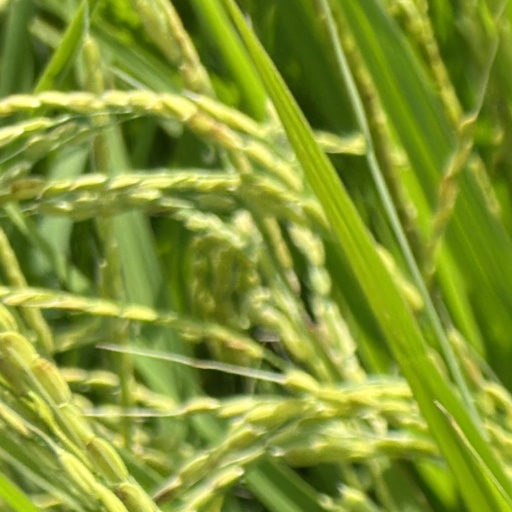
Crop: rice